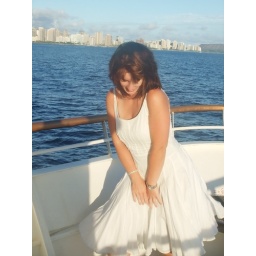
My dress was flying everywhere. I flashed a few innocent passengers by accident.